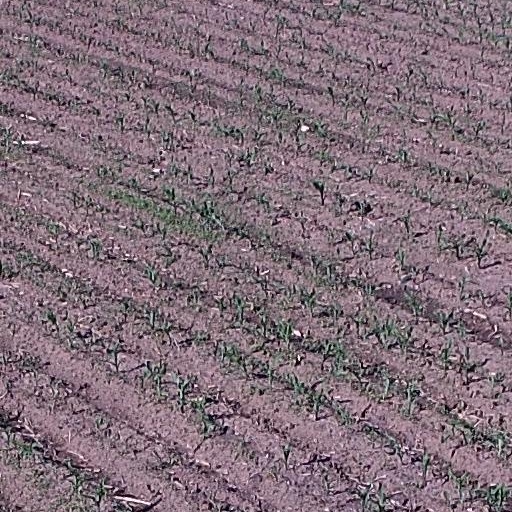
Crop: maize; corn